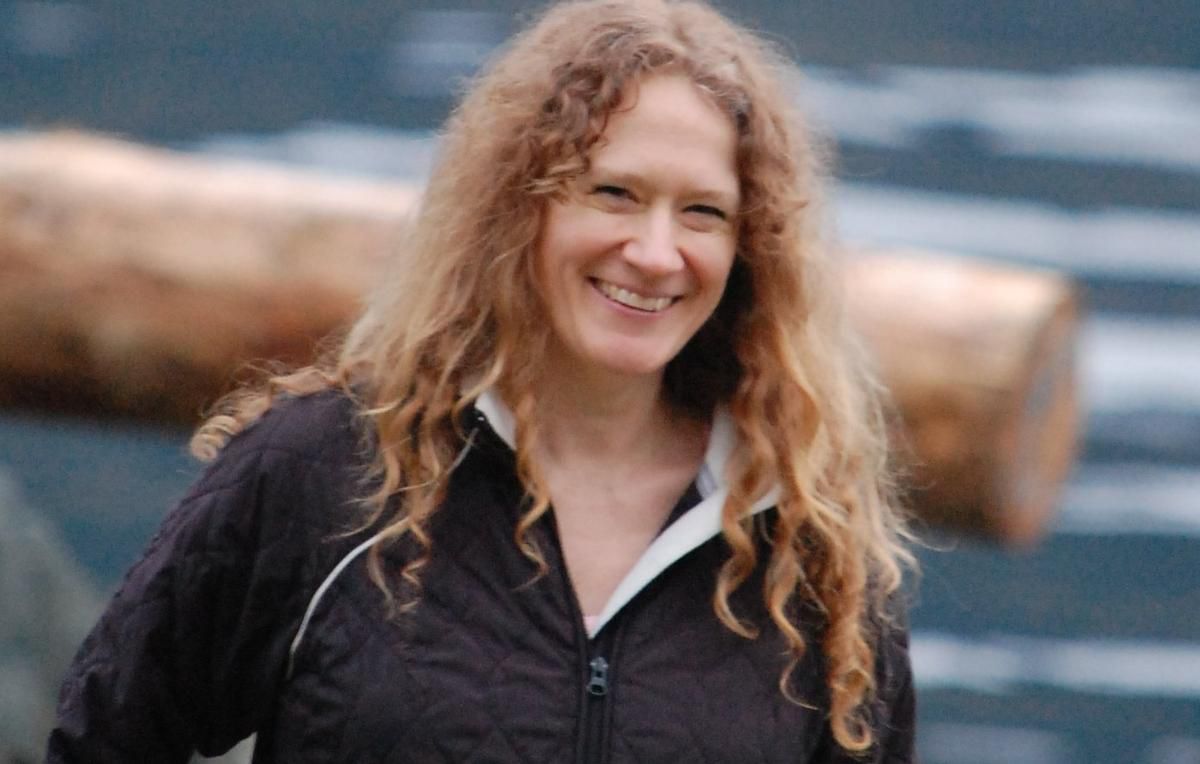
Gender: women